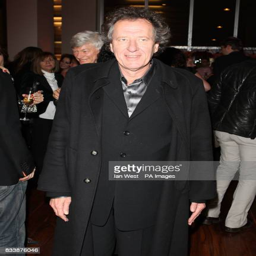
actor attending the after premiere party for the film